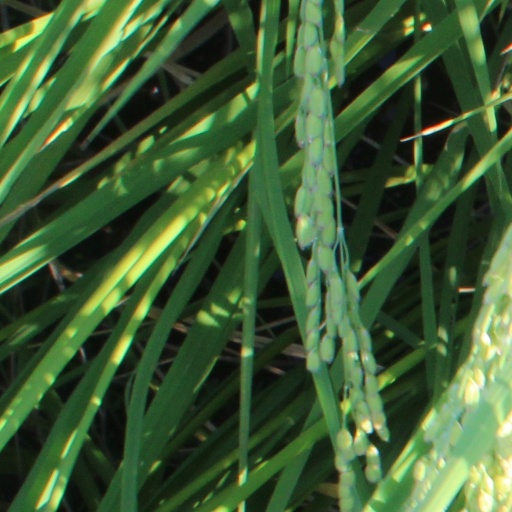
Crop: rice